Rachel Creefield silhouette

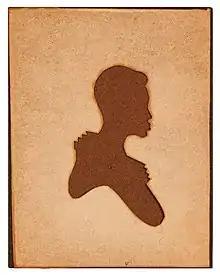
Silhouette of Rachel Creefield c.1825

The Rachel Creefield silhouette (c. 1825) is believed to be the earliest known hollow-cut silhouette of an African-American woman. It is held in the collection of the Smithsonian.